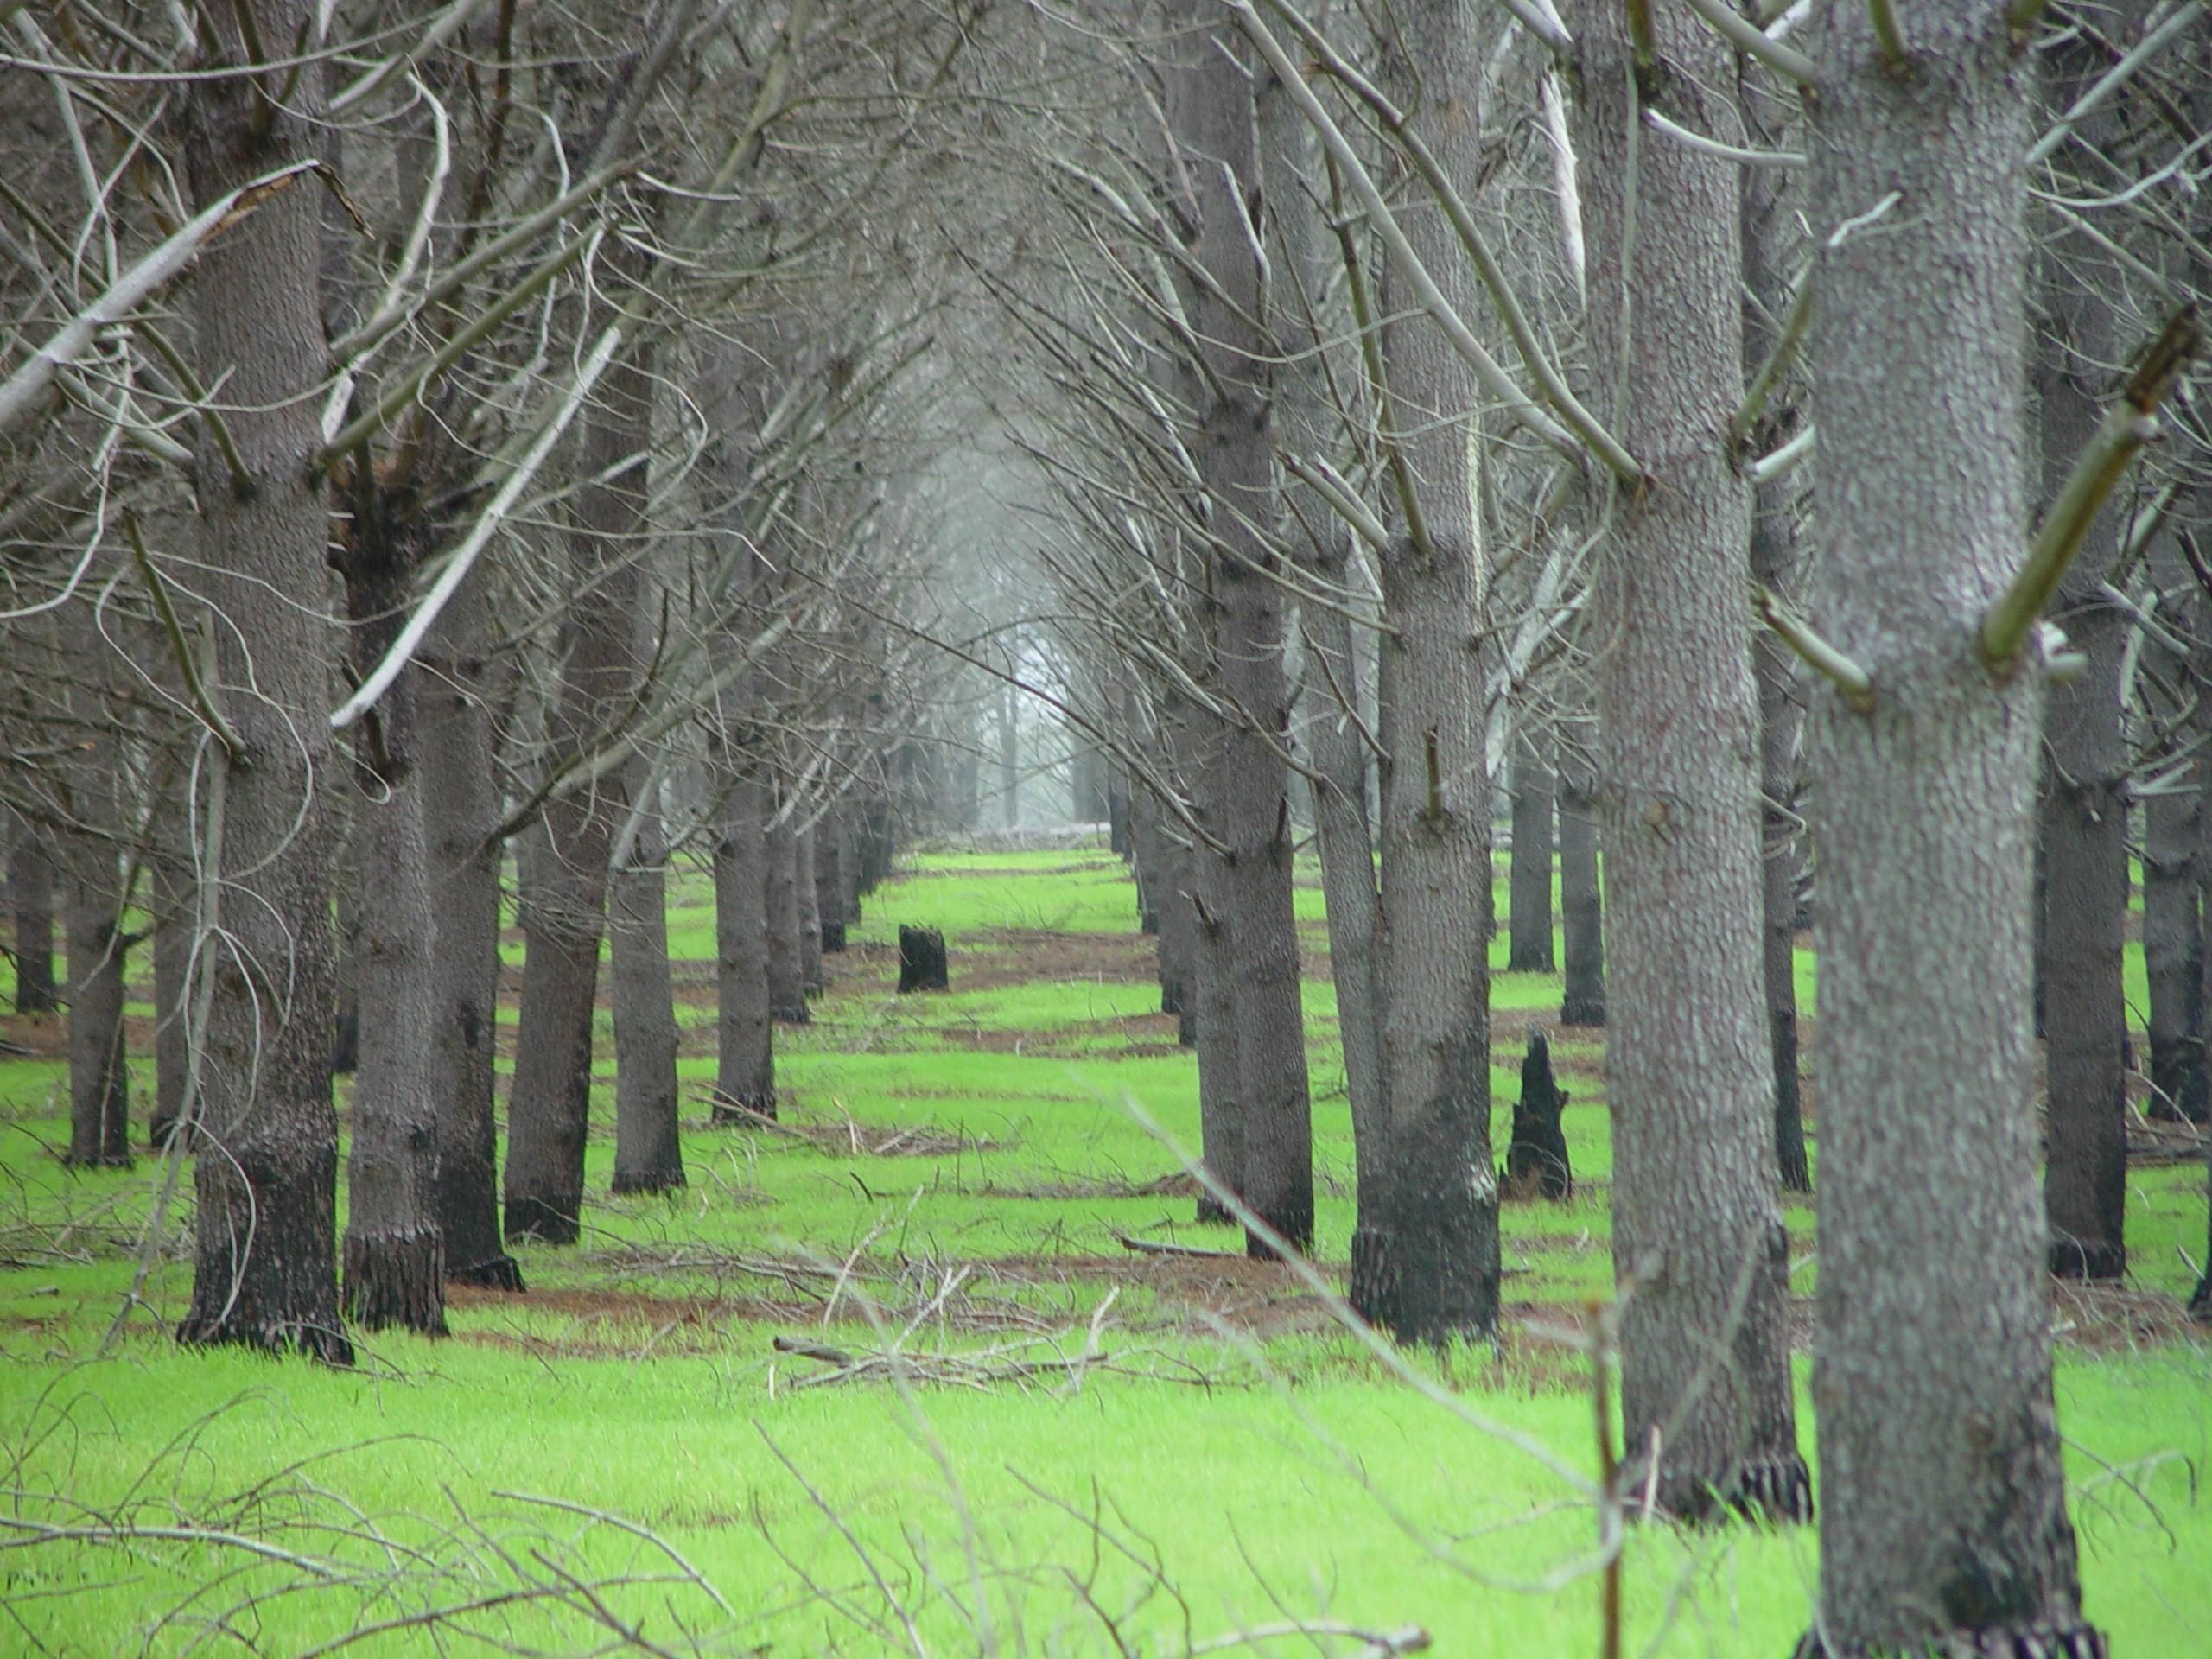
landscape, tree, nature, forest, branch, plant, wood, farm, meadow, pine, natural, evergreen, trees, outdoors, coniferous, rows, deciduous, plantation, grove, woodland, habitat, ecosystem, natural environment, atmospheric phenomenon, woody plant, temperate coniferous forest